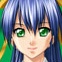
Portrait style: Anime Portrait